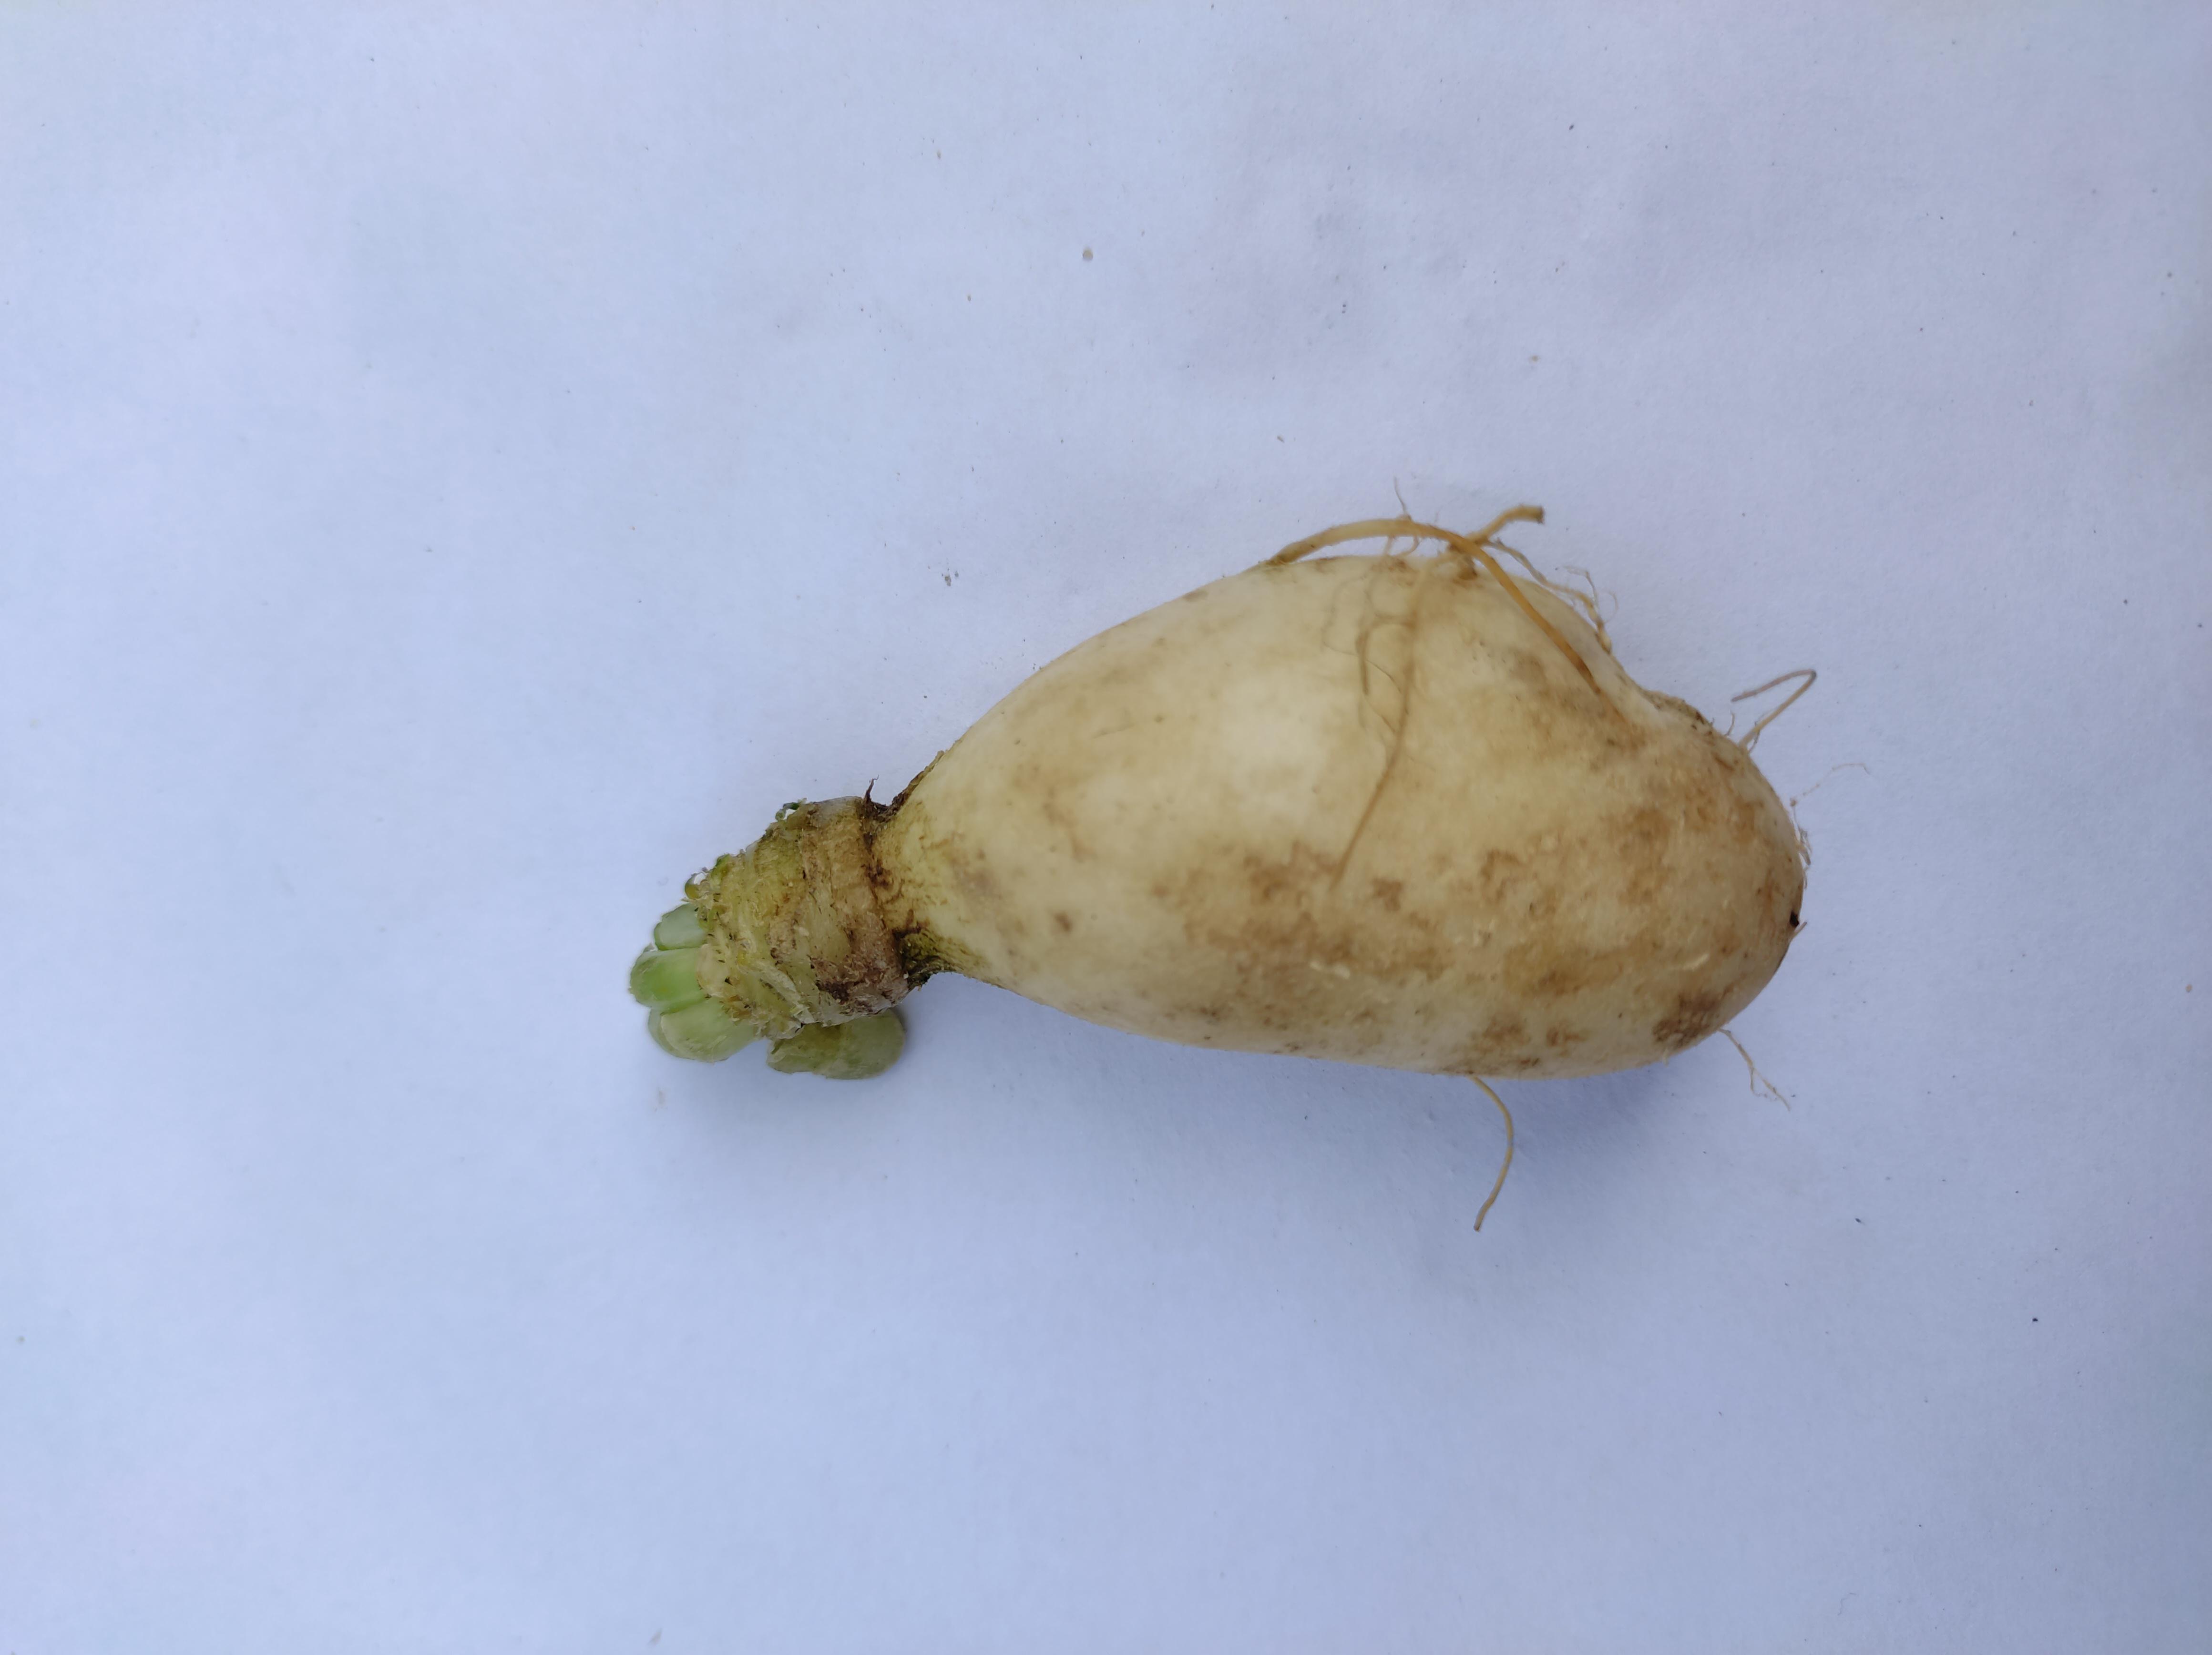
Label: Radish